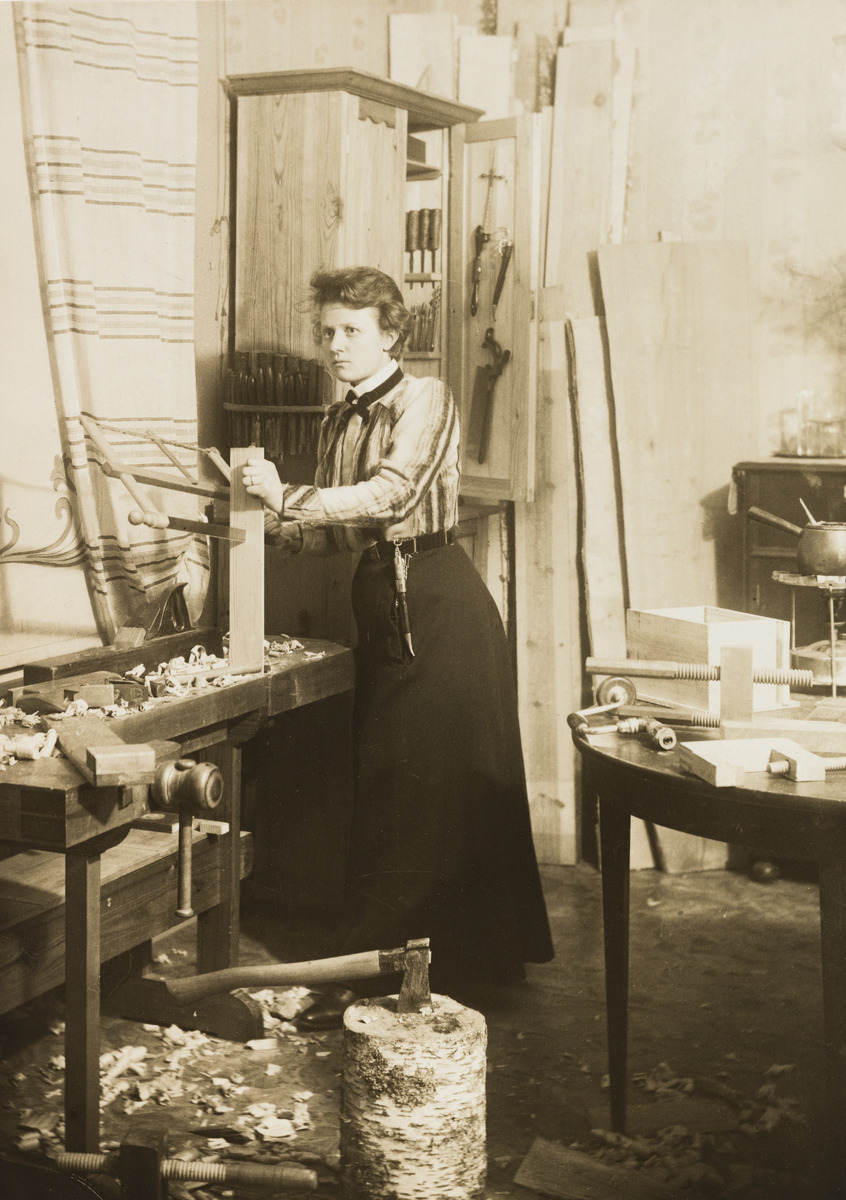
Veistonopettaja Helmi Tengén (1875-1971) työhuoneessaan Puutarhakatu 6
sisällön kuvaus: Veistonopettaja Helmi Tengén (1875-1971) työhuoneessaan Puutarhakatu 6. Opettaja Tengénillä on vyöllään roikkumassa puukko ja sahaus menossa höyläpenkin päällä. Lattialla on kirves koivupölkkyyn iskettynä. Takana on kaappi, jossa työvälineitä. Helmi

Tengén

toimi veistonopettajana Helsingissä  1904–1942. mustavalkoinen
Ajankohta: kuvausaika 30.12.1905
Aiheet: Tengén, Helmi Amanda Charlotta,  ,, naiset, pukuhistoria, huonekalut, kaapit, pöydät, sisustus, verhot, työvälineet, sahat, kirveet, opettajat